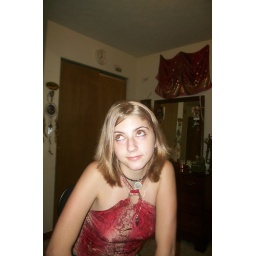
Posing in her red shirt